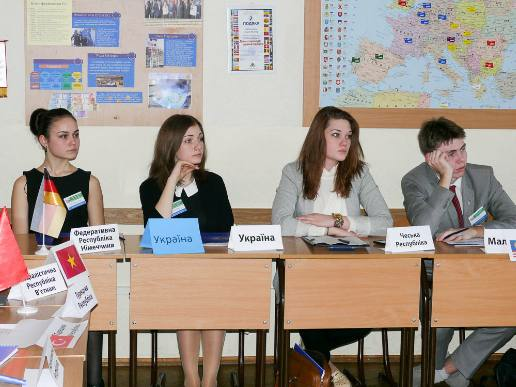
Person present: Yes